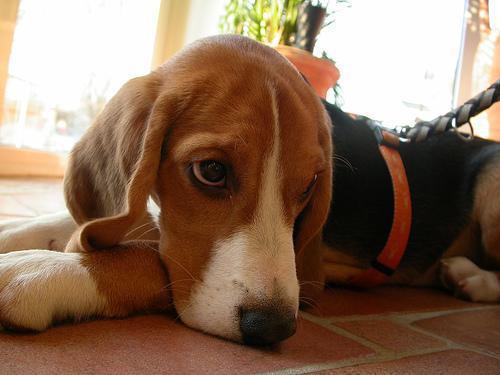
beagle